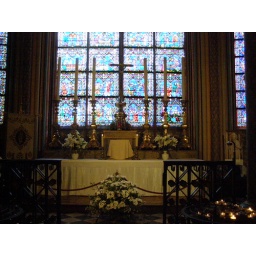
One of the stained glass windows behind the altar in one of the side chapels in the Cathedral Notre Dame de Paris.